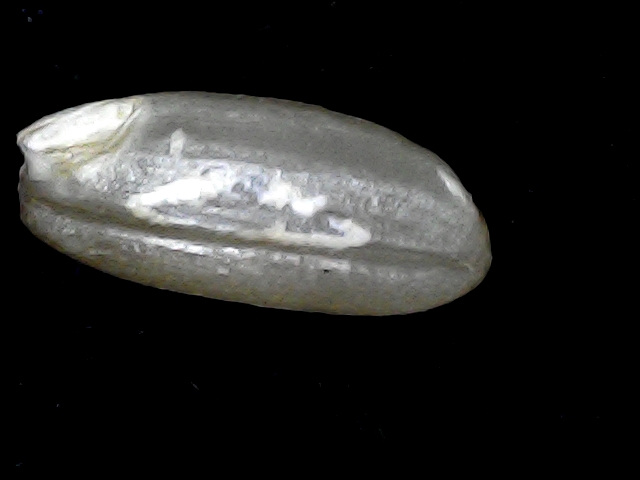
Rice variety: BD91